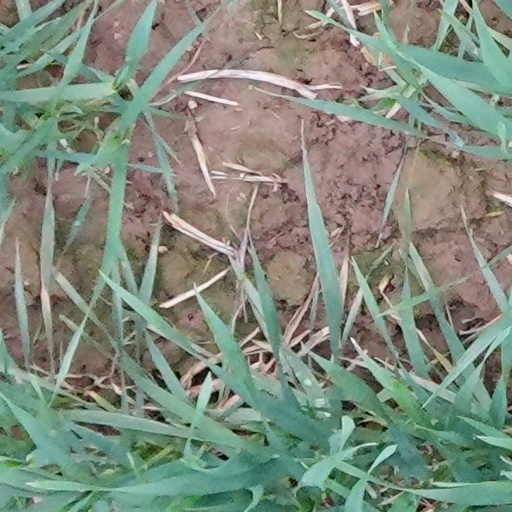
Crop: wheat